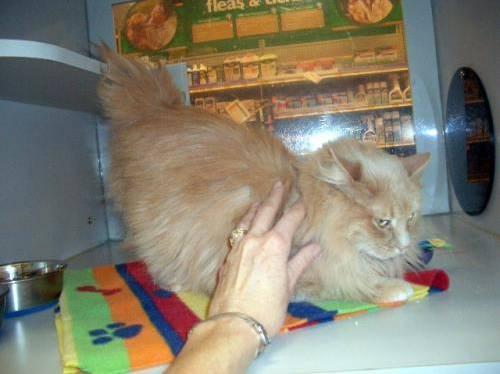
cat